Mohamed Hassan (volleyball)

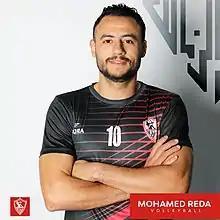

Mohamed Reda (born ) is an Egyptian male volleyball player. He is part of the Egypt men's national volleyball team and won the gold medal at the 2013 Islamic Solidarity Games. On club level he plays for Zamalek SC.